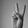
ASL letter: V